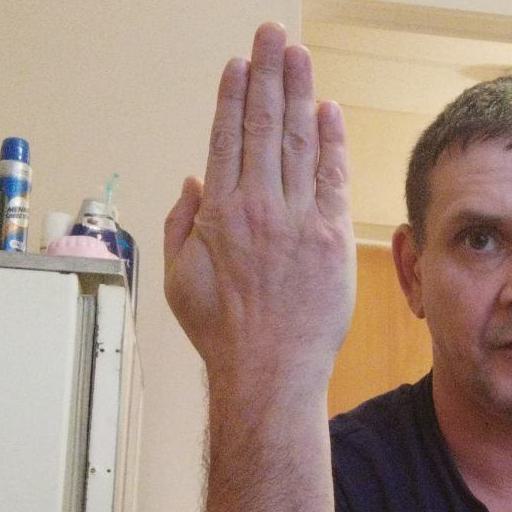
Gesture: stop_inverted